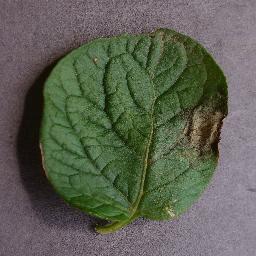
Label: Potato___Late_blight